Sri Murugan

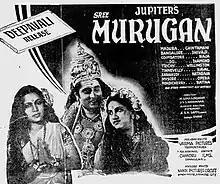
Poster

Sri Murugan is a 1946 Indian Tamil-language film produced by Jupiter Pictures and directed by M. Somasundaram and V. S. Narayanan. The film featured Honnappa Bhagavathar in the lead role. M. G. Ramachandran performed a dance number, "Shiva Thandavam" along with K. Malathi in the film.